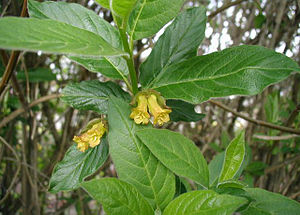
Californisk gedeblad
Man ser de tæt behårede blade